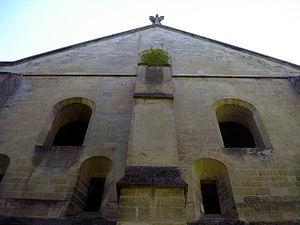
Abbaye Notre-Dame du Val, pignon nord du bâtiment des moines, Mériel (Val-d'Oise), France.
L’abbaye Notre-Dame du Val est une ancienne abbaye cistercienne située sur le territoire des communes de Mériel et Villiers-Adam dans le Val-d’Oise, à trente kilomètres au nord de Paris. Elle est la plus ancienne fondation cistercienne d’Île-de-France, dès 1125, soit plus d’un siècle avant les abbayes voisines de Royaumont et de Maubuisson. Devenue carrière de pierres et ruinée en 1822 puis en 1845, il en subsiste aujourd’hui plusieurs bâtiments dont un des plus beaux dortoirs monastiques médiévaux de France et une galerie du cloître. L’abbaye du Val est classée monument historique depuis 1947 pour le bâtiment des moines, et depuis 1965 pour les autres corps de bâtiment. Le domaine d’une superficie de cent-vingt hectares à l’orée de la forêt de L’Isle-Adam constitue un site inscrit depuis 1950.